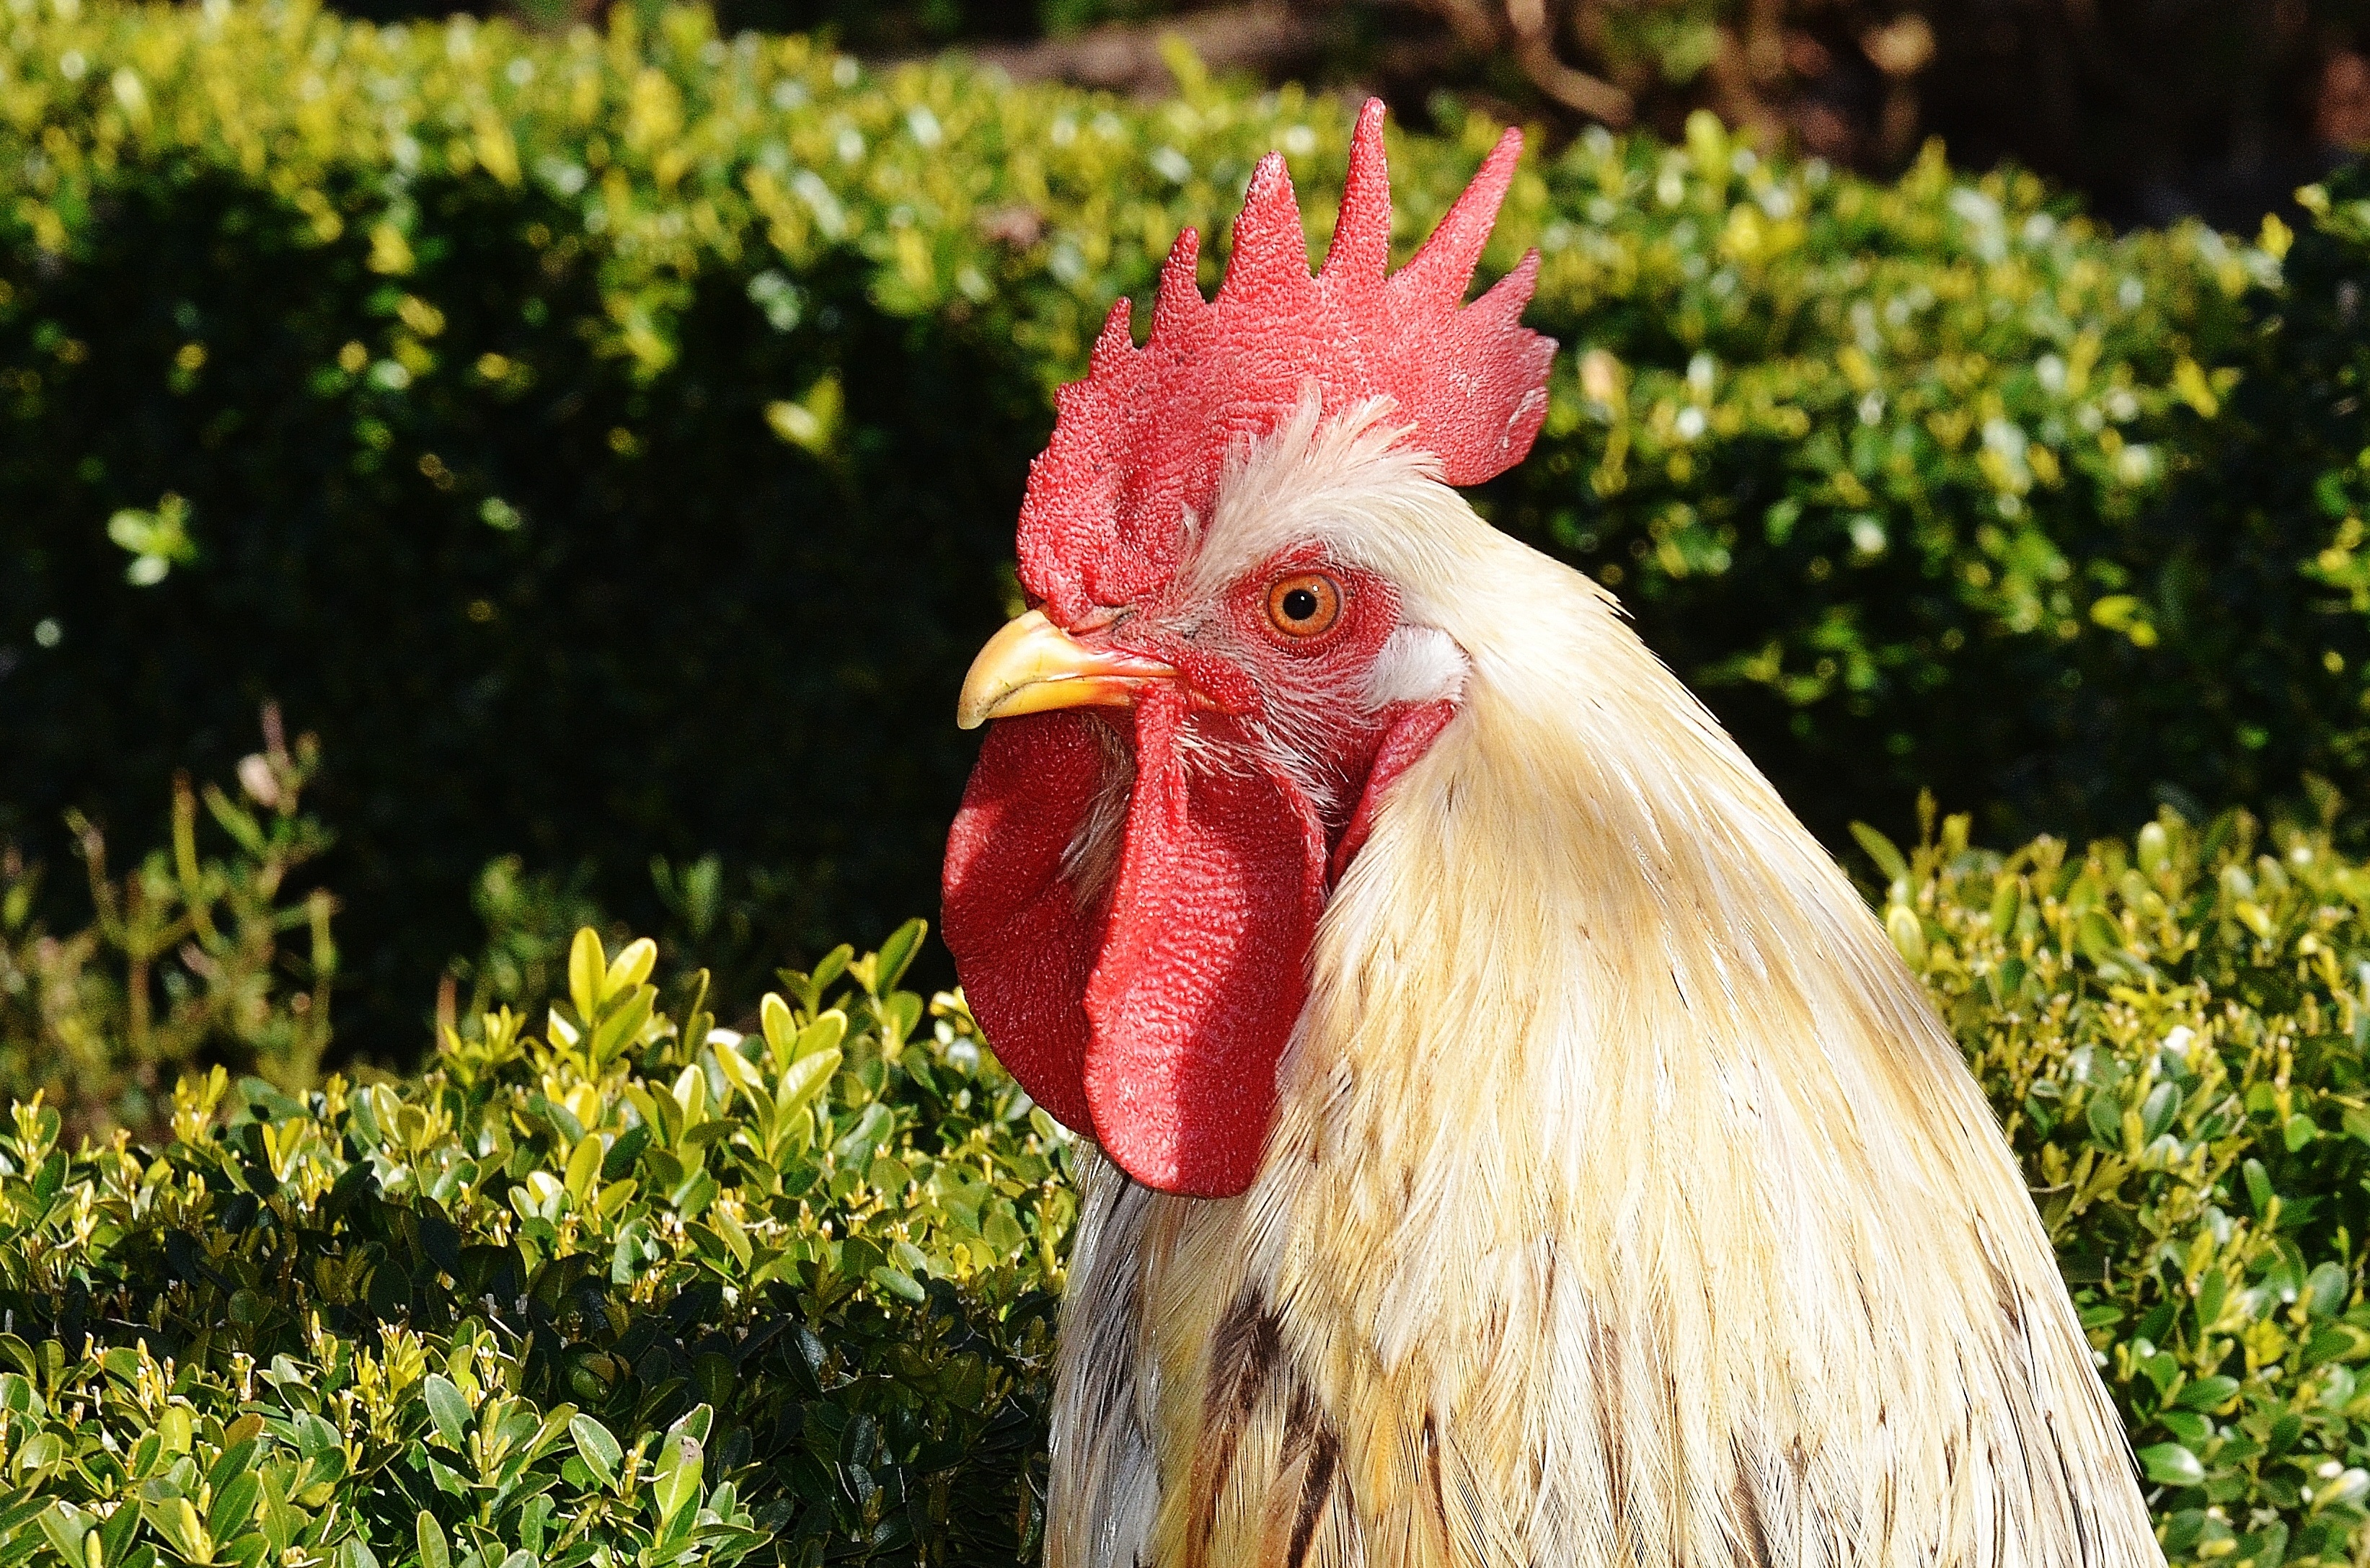
bird, farm, flower, animal, male, farming, beak, feather, chicken, fowl, fauna, rooster, poultry, hen, galliformes, eggs, vertebrate, phasianidae, comb